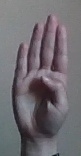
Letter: kaaf